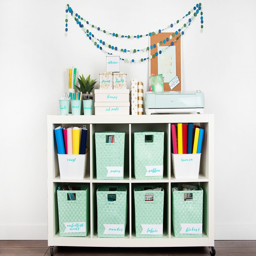
organize up your craft room with these cute labels